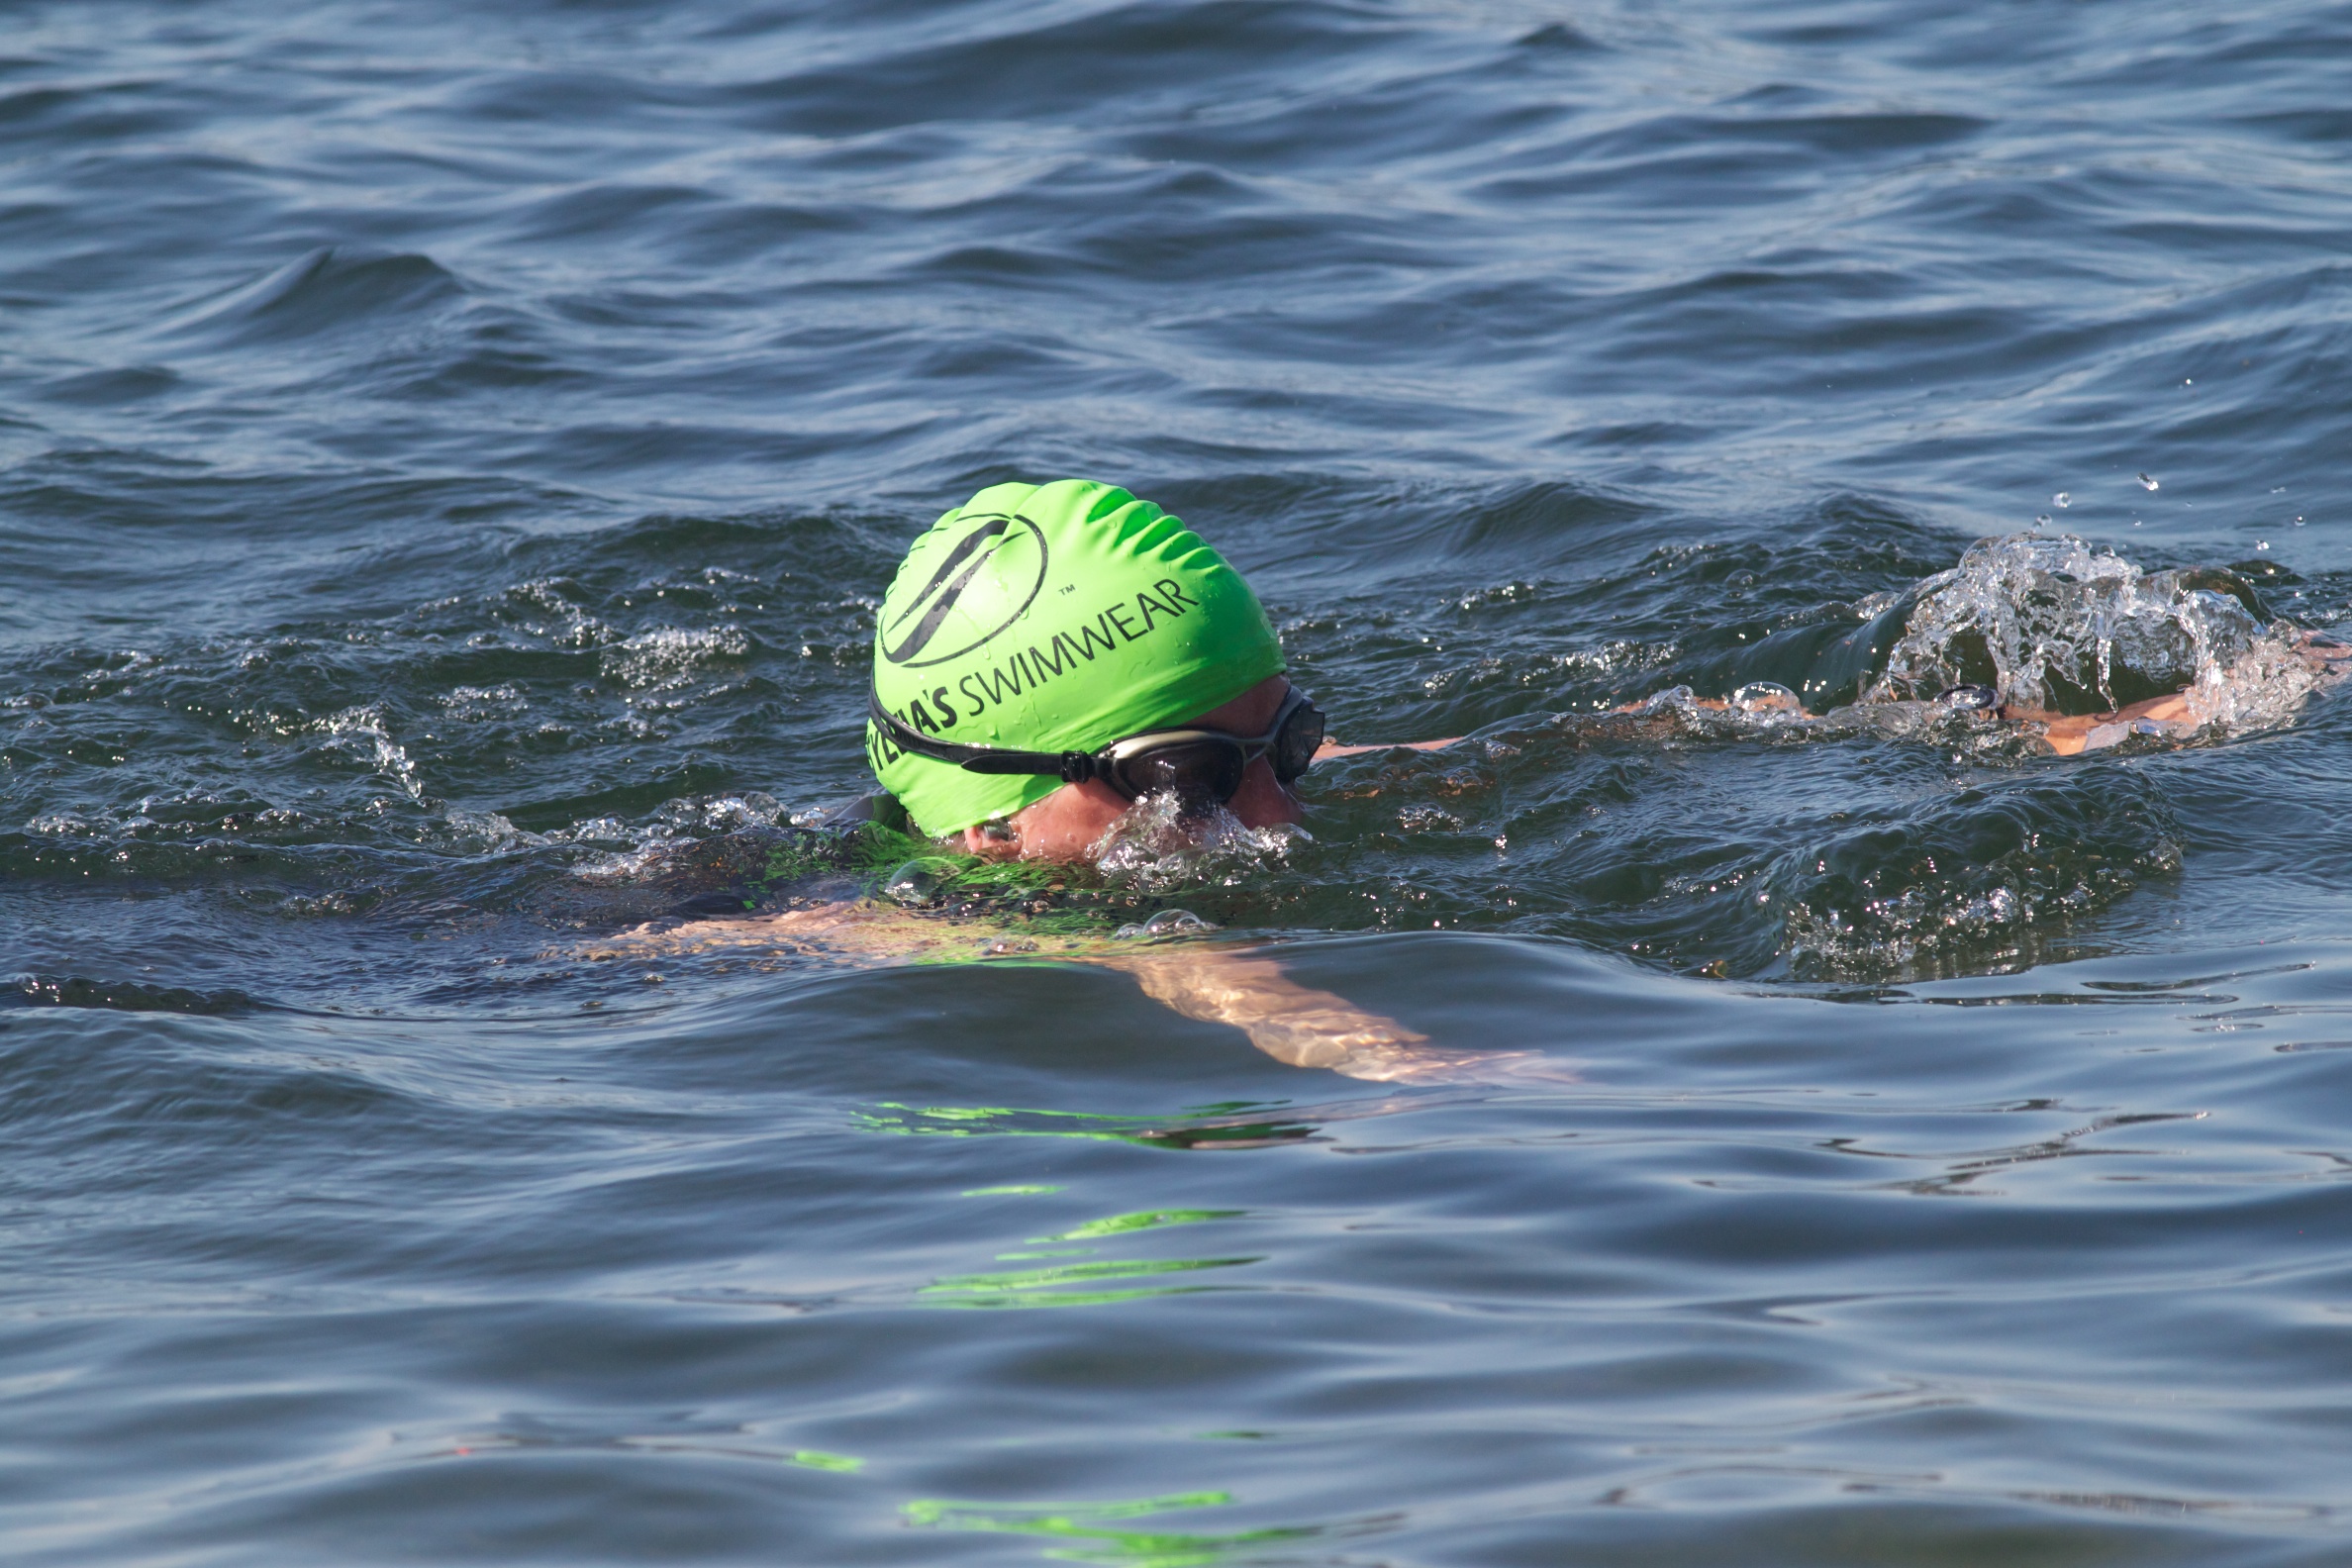
sea, wave, recreation, extreme sport, swimming, sports, boating, odyssey, idaho, water sport, outdoor recreation, wind wave, individual sports, endurance sports, open water swimming